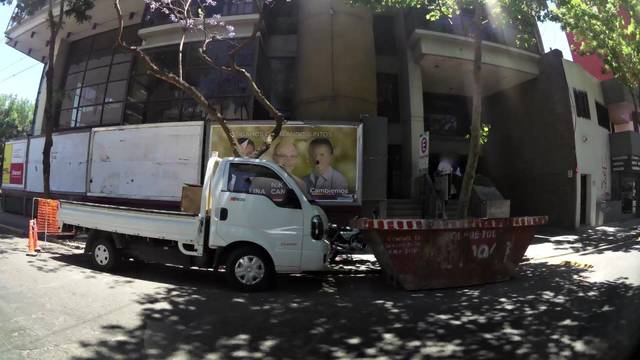
Region: Argentina
Coordinates: -32.948, -60.656